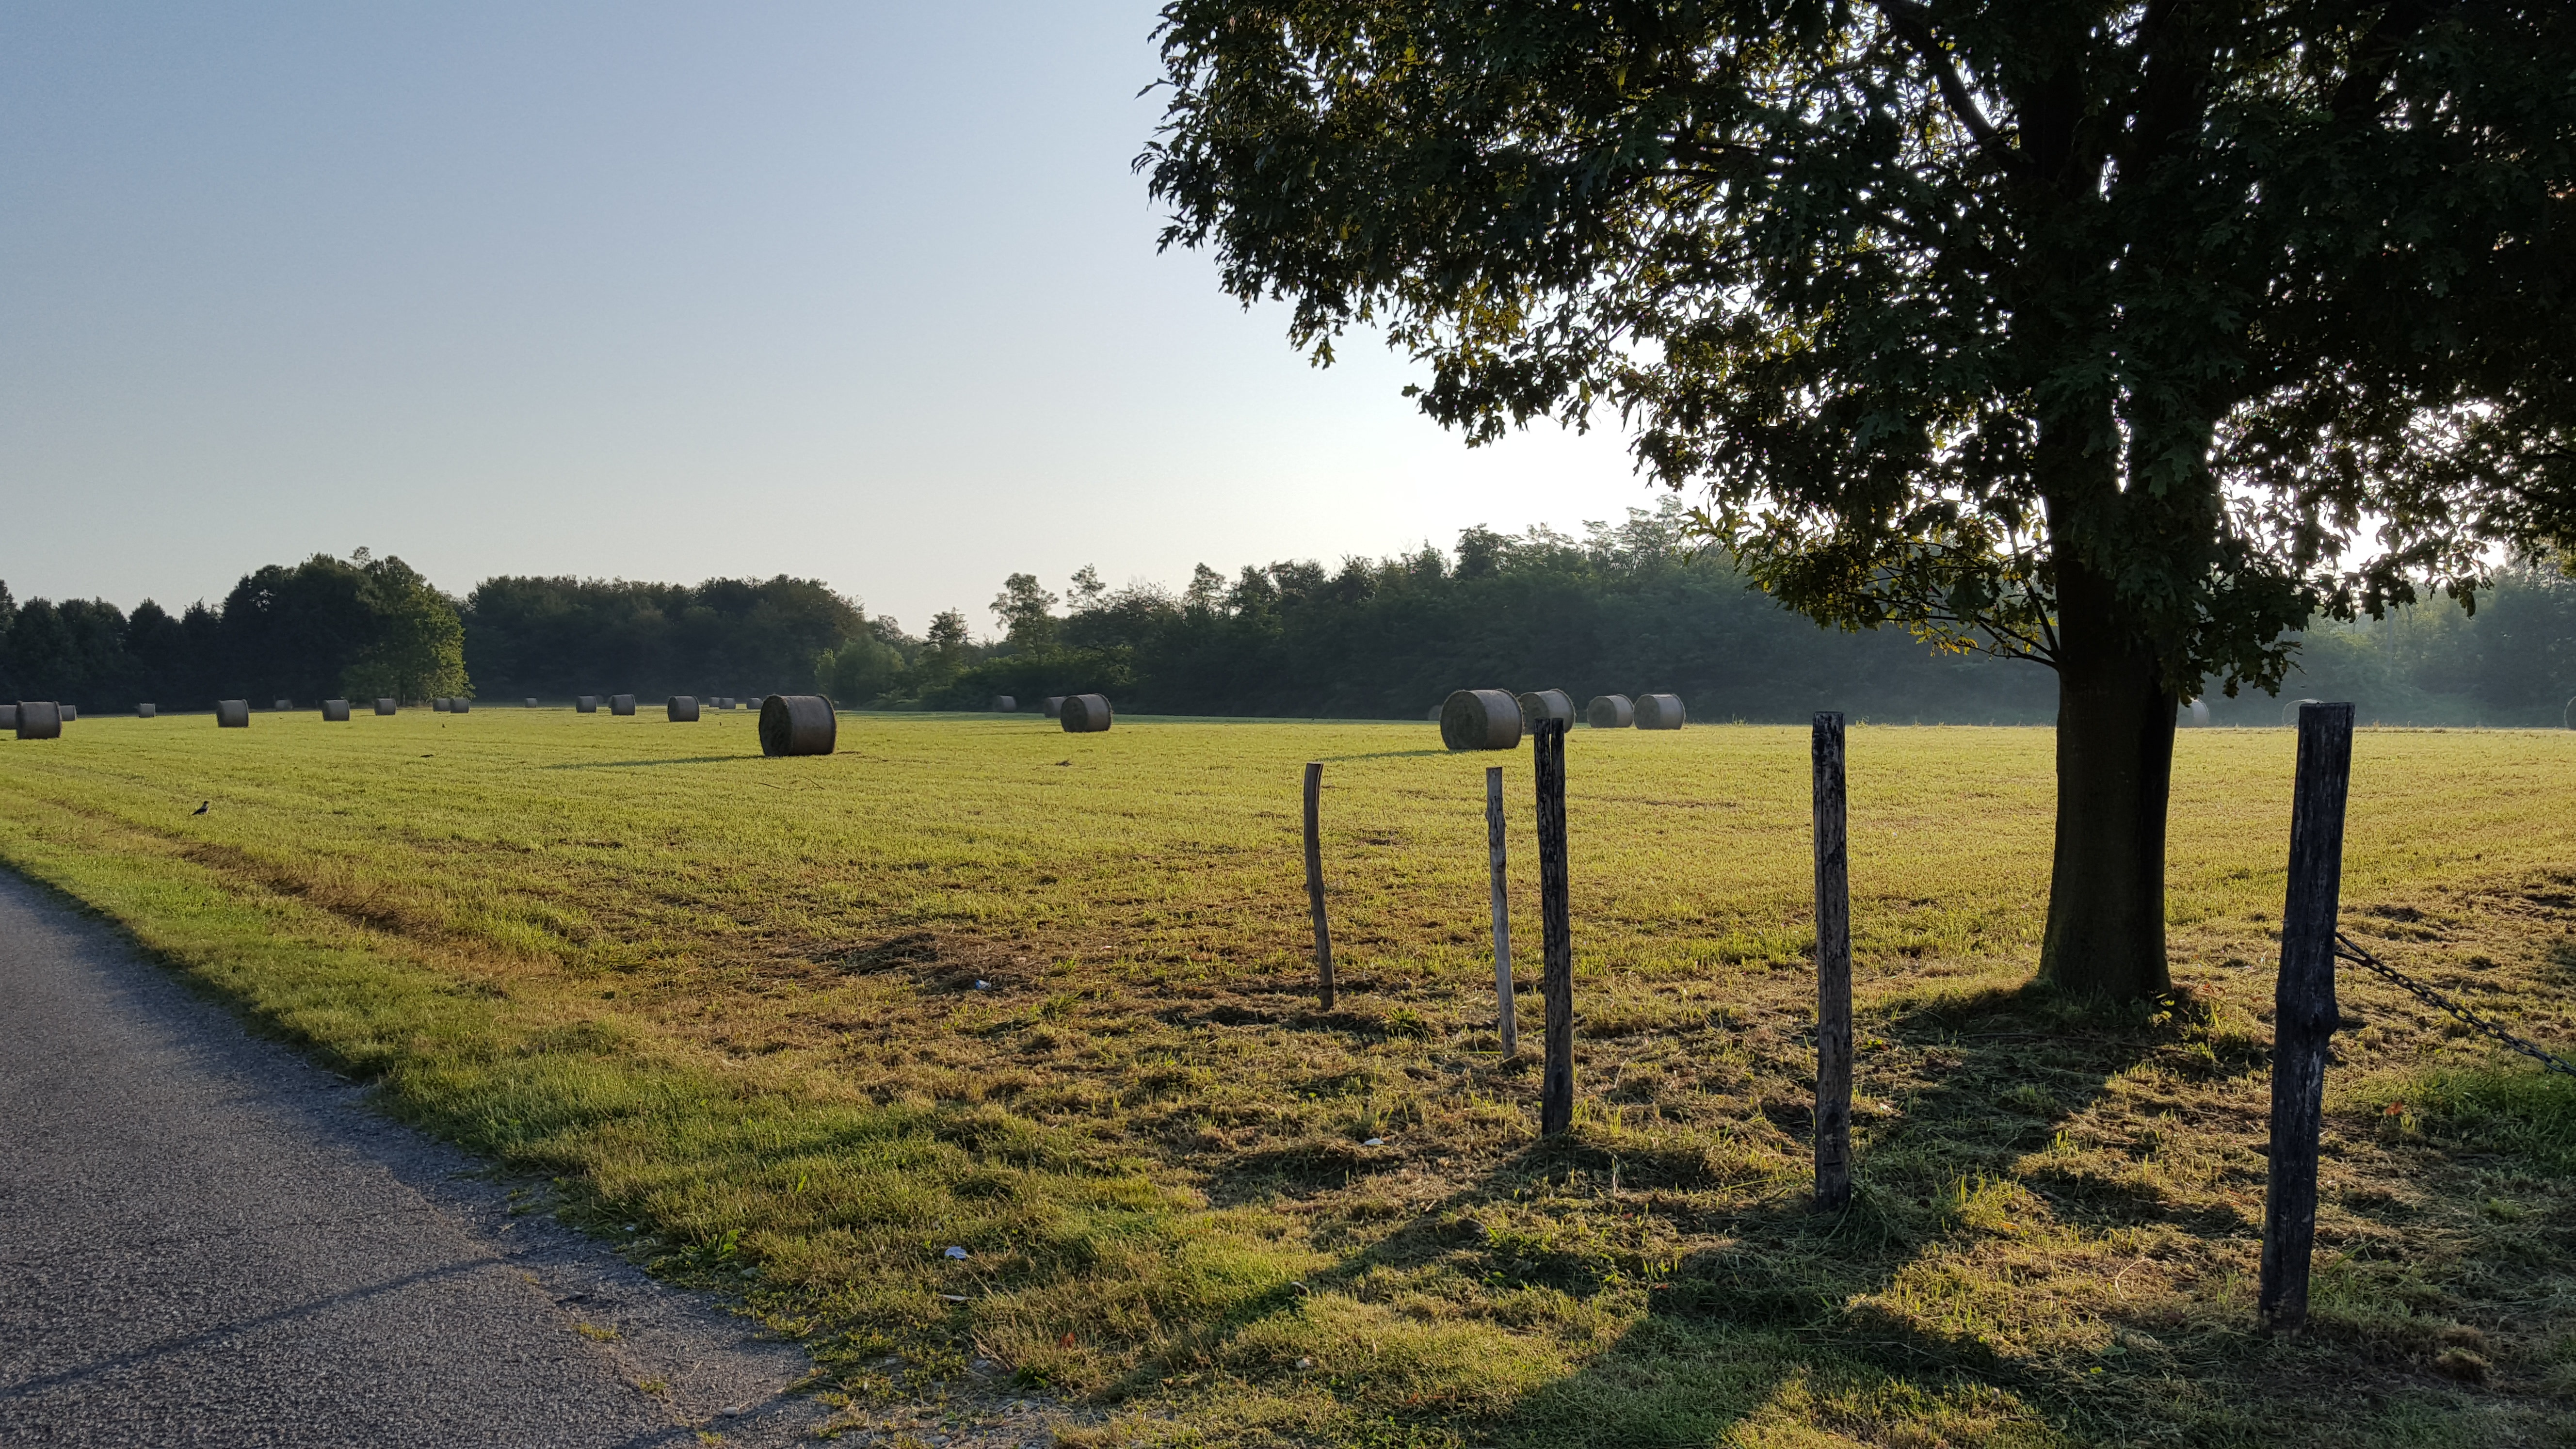
landscape, tree, nature, grass, horizon, fence, field, farm, meadow, sunlight, morning, summer, green, pasture, holiday, italy, agriculture, season, prato, fields, straw, overview, vista, campaign, rural area, look away, woody plant